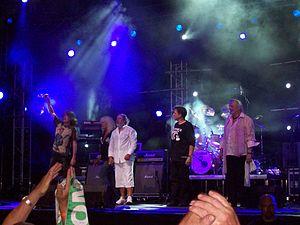
Omega est un groupe de rock hongrois, originaire de Budapest. Il est formé en 1962, et devient dans les années 1970, en pleine époque communiste, une figure marquante de l'Eurock, le rock progressif d'Europe continentale.
Le stade Ferenc-Puskás est un stade de Budapest principalement utilisé pour des rencontres de football. L'ancien stade, inauguré en 1953 sous le nom de Népstadion – « stade du peuple » – et d'une capacité initiale de 104 000 personnes, est renommé en 2002 en l'honneur du légendaire buteur hongrois Ferenc Puskás. Réduit à 38 652 places assises dans les années 2010, il est démoli en 2016 et remplacé par la Puskàs Aréna, un nouveau stade construit de 2017 à 2019 et d'une capacité de 67 889 places, qui accueillera quatre matches de l'Euro 2020.